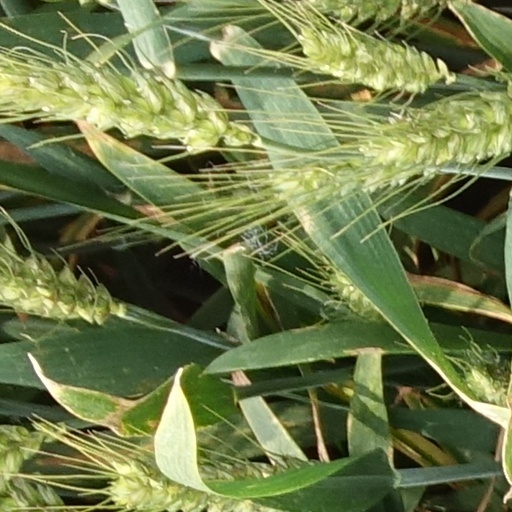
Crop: wheat